Wilding conifer

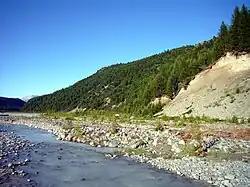
European larch and other invasive conifers in the Jollie River. The trees have almost completely blanketed the flanks of the lower section of the valley.

Wilding conifers, also known as wilding pines, are invasive trees in the high country of New Zealand. Millions of dollars are spent on controlling their spread.